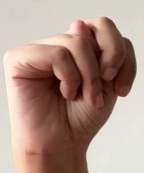
ASL sign: N